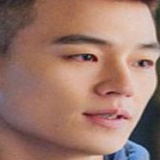
diễn viên Âu Hào